Augusto d'Halmar

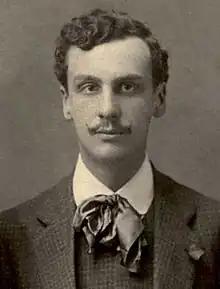
d'Halmar in 1906

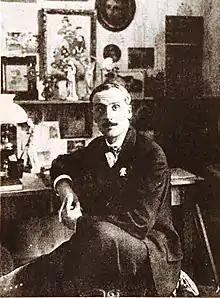
d'Halmar in 1916

Augusto Goemine Thomson, Augusto d’Halmar (April 23, 1882 – January 27, 1950) was a Chilean writer who earned the "National Prize for Literature" in 1942.